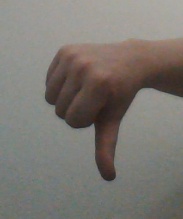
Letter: waw